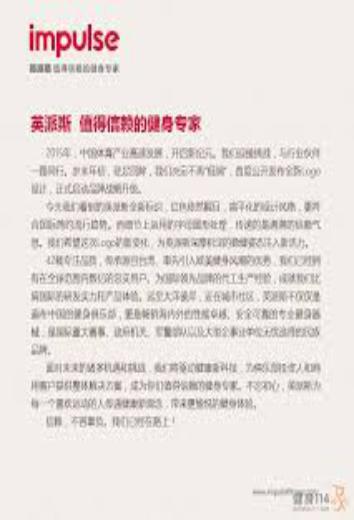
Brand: impulse
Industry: Others